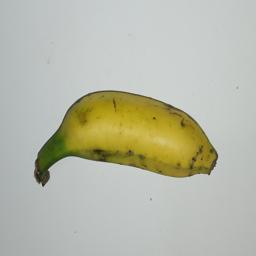
Ripeness: Semi-ripe